Harry Gorodetzer

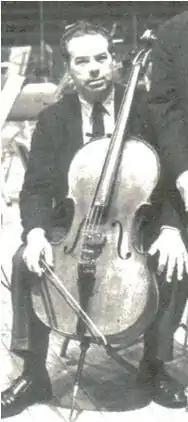
During a rehearsal

Harry Gorodetzer (1914–2002) was a cellist for the Philadelphia Orchestra for 50 seasons during a period in which the orchestra received world-wide acclaim for its "Philadelphia Sound". It was during this time that the orchestra also produced some of its most well-known recordings.